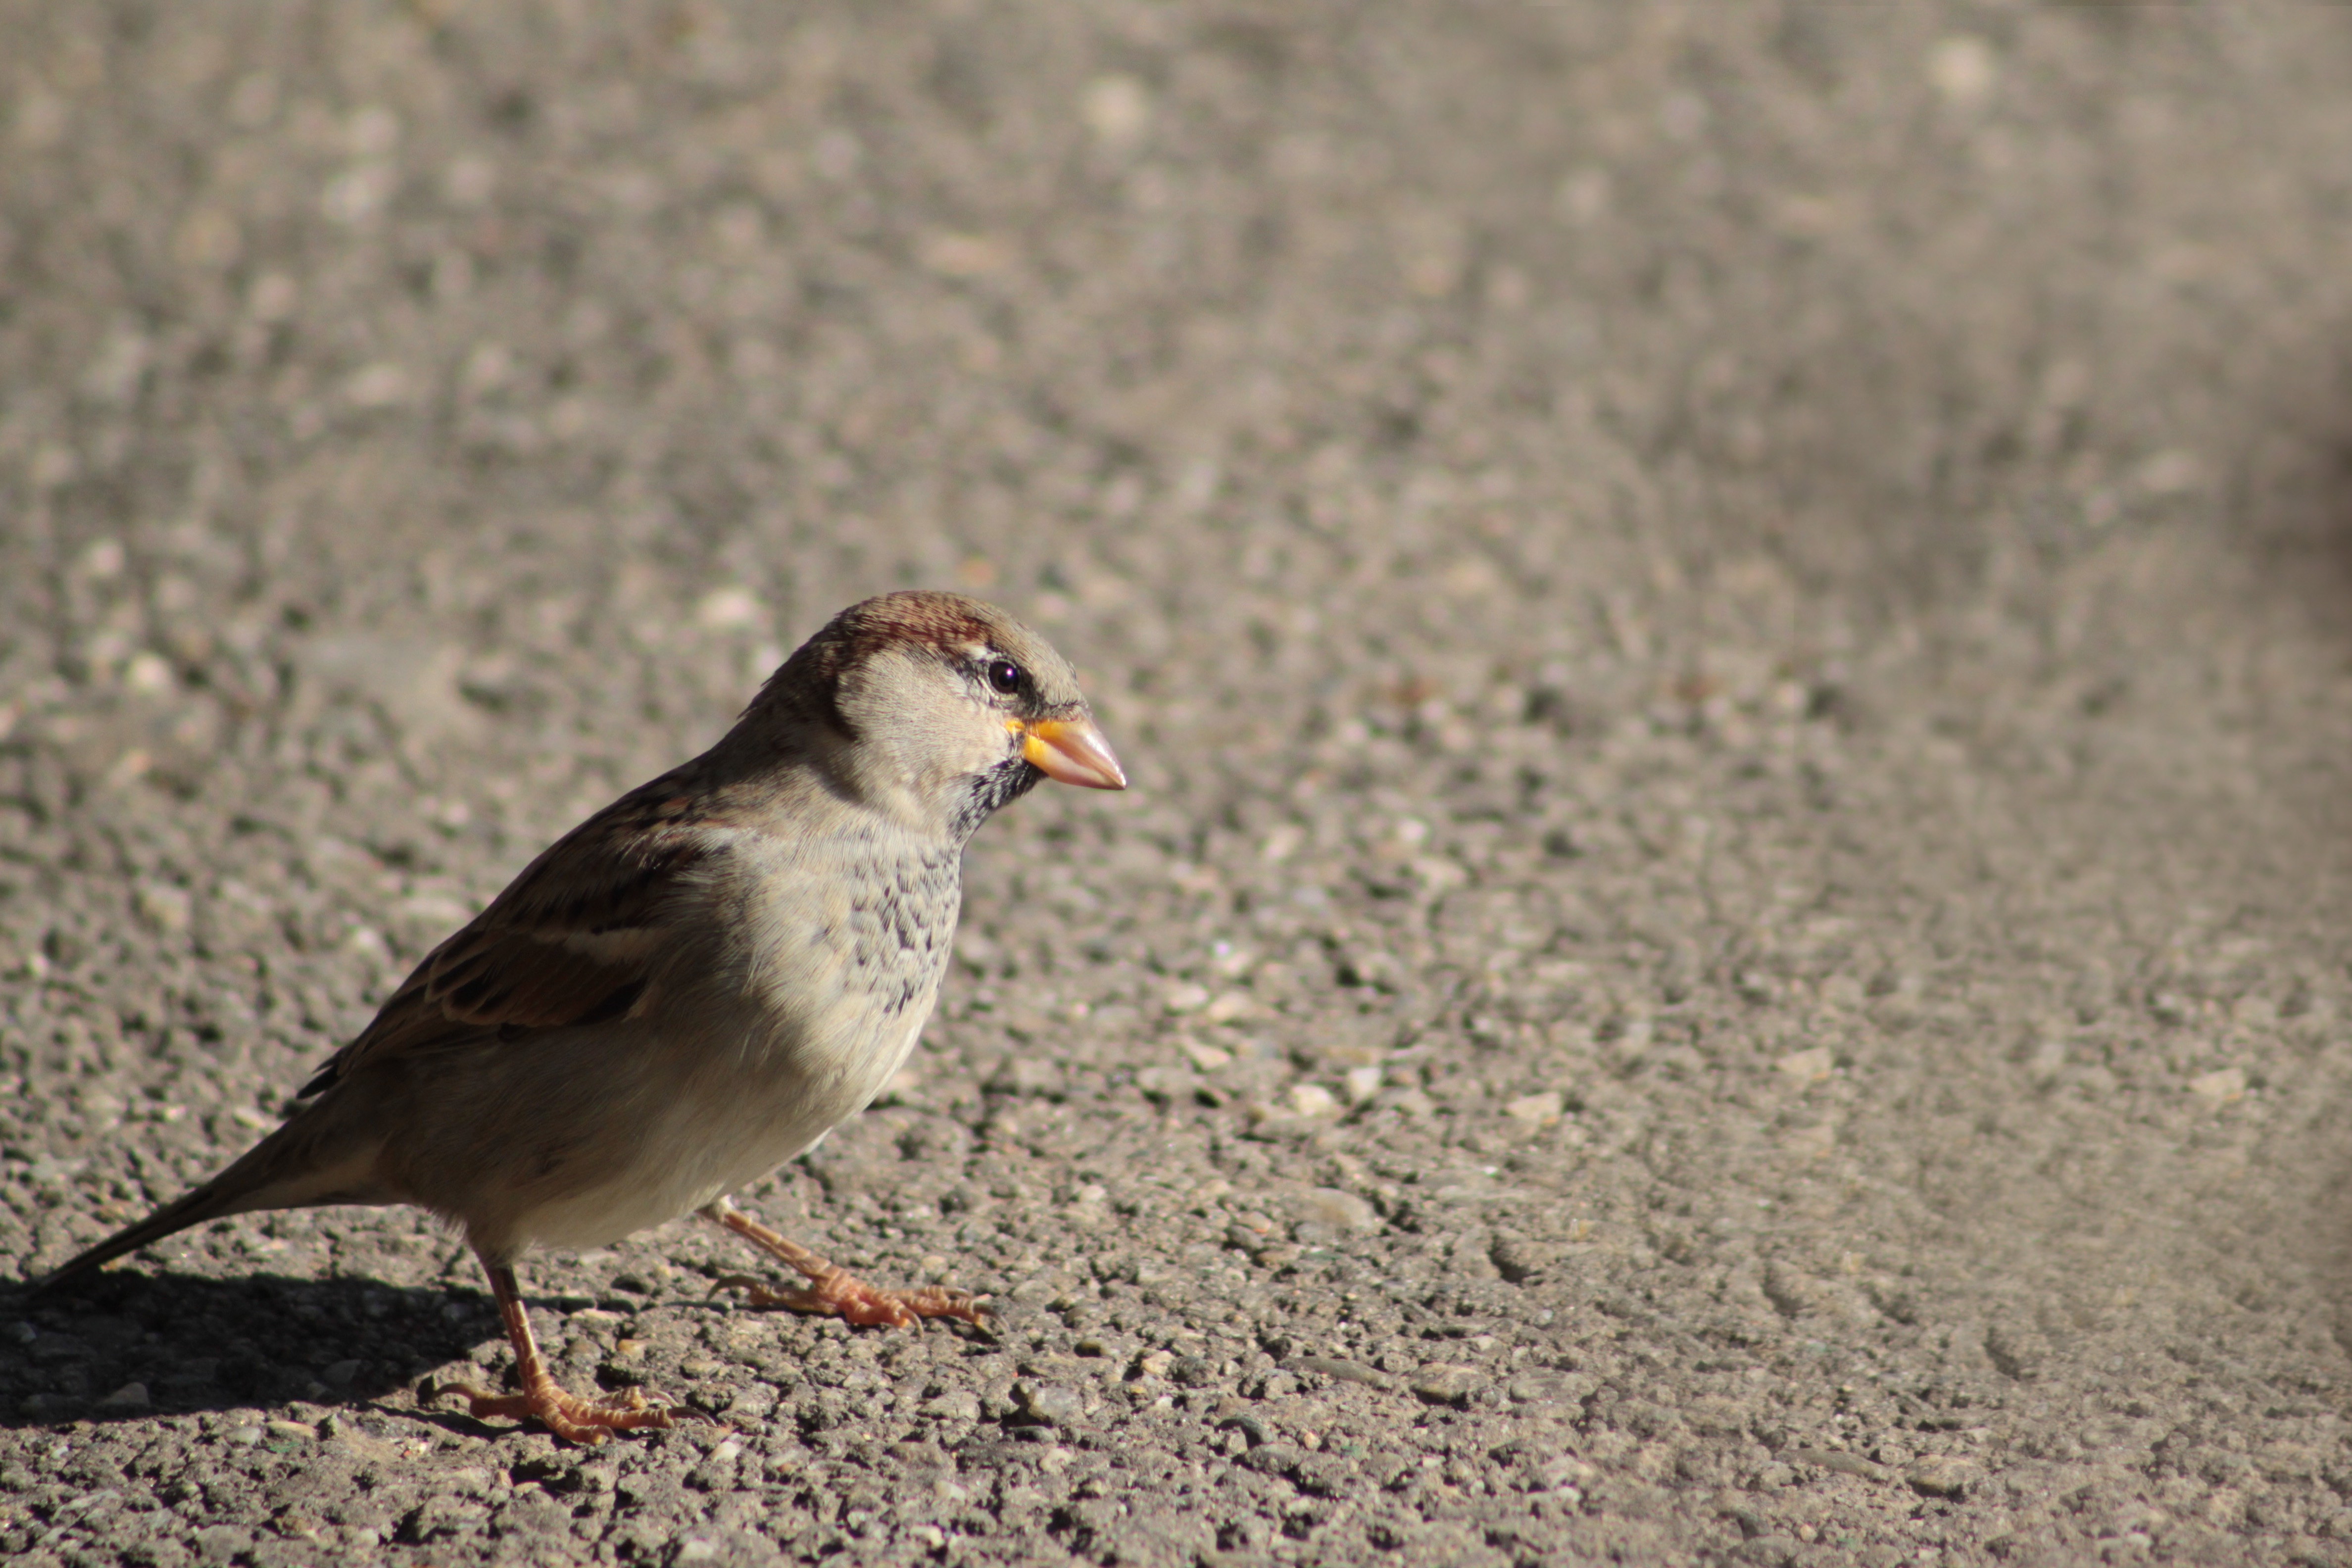
nature, bird, animal, wildlife, beak, fauna, songbird, vertebrate, sparrow, shorebird, house sparrow, old world flycatcher, perching bird, emberizidae, cinclidae